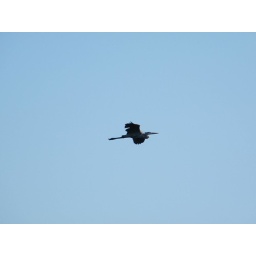
flying great blue heron in the glorious blue sky above